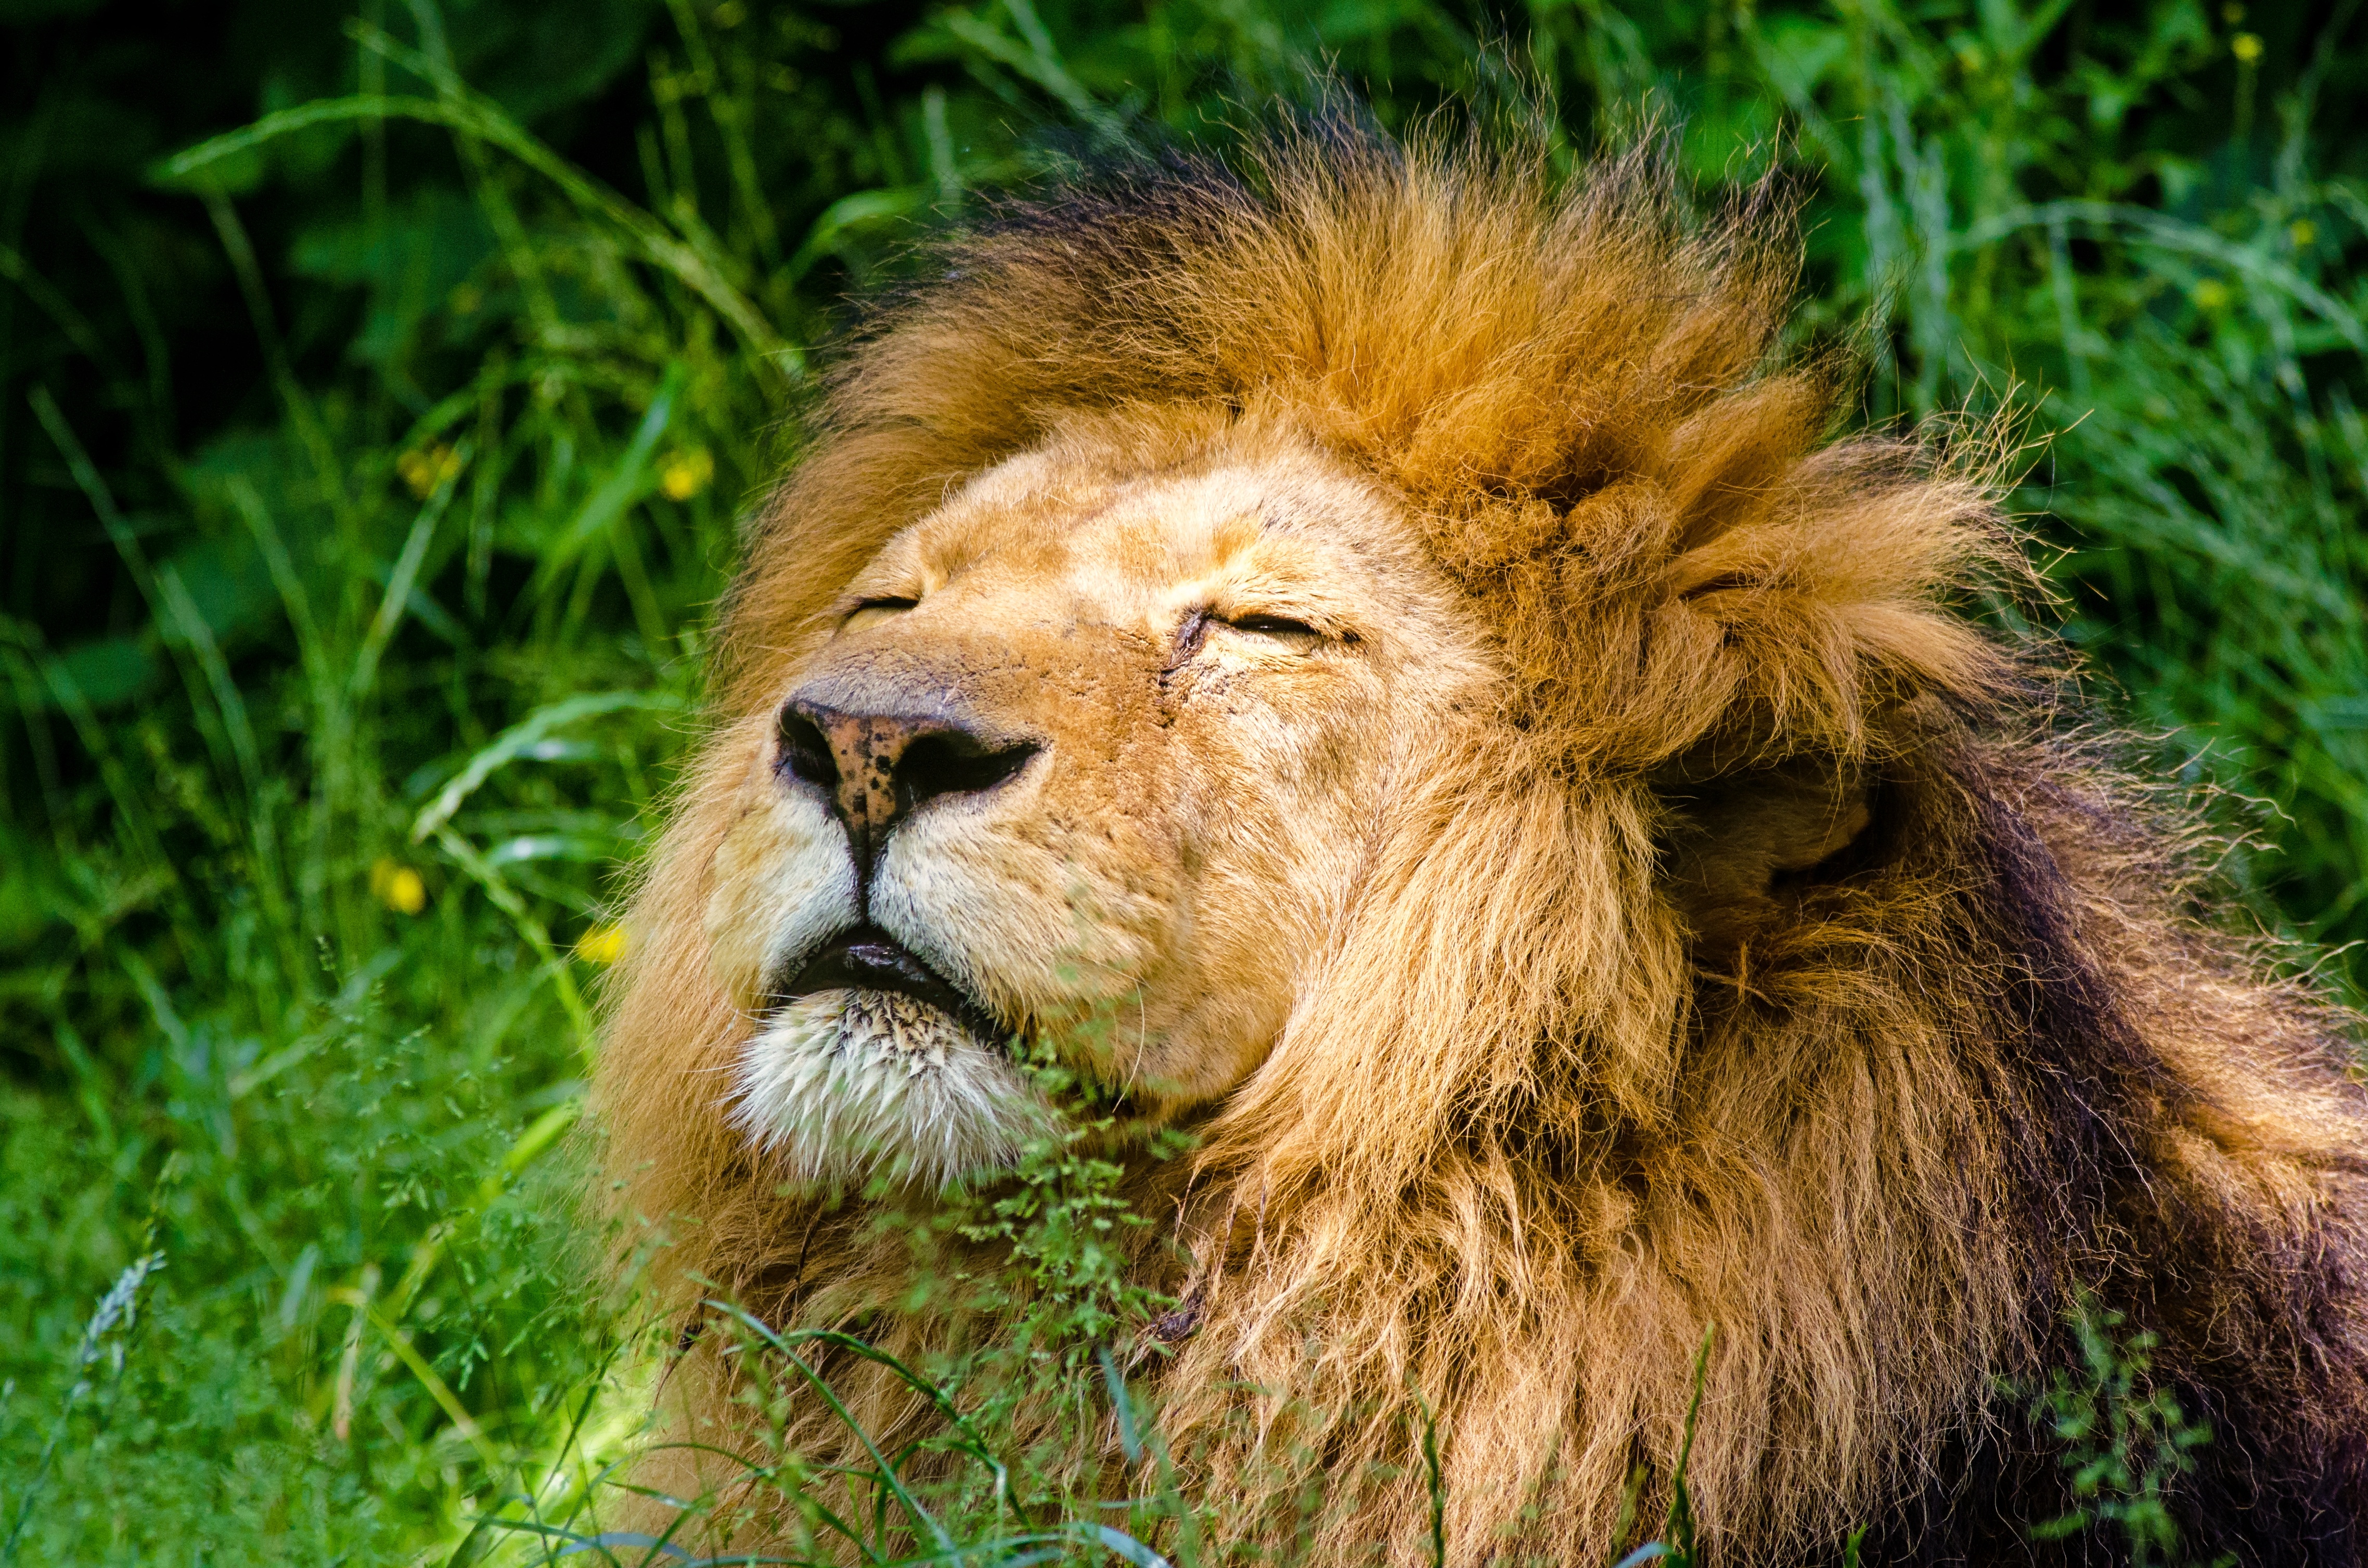
grass, adventure, animal, male, wildlife, wild, zoo, jungle, cat, africa, mammal, mane, predator, fauna, savanna, lion, whiskers, lazy, vertebrate, safari, big cats, african lion, cat like mammal, masai lion